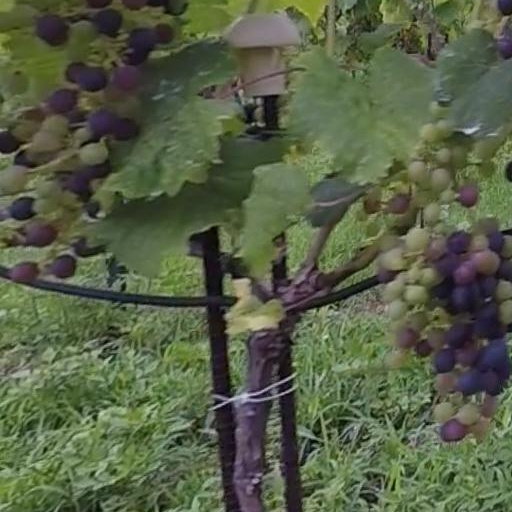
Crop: grape